Der Ring des Nibelungen: composition of the music

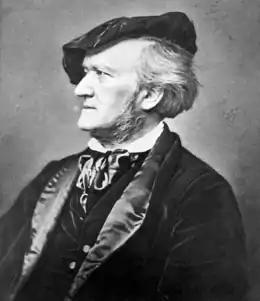
Richard Wagner

Like his libretti, Wagner's operatic scores generally passed through a series of distinct stages from sketch to fair copy; but because the composer altered his method of musical composition several times during the writing of the "Ring", there is not the same uniformity in the evolution of the music that we find in the texts. Furthermore, it was often Wagner's practice to work on two or more drafts of a work at the same time, switching back and forth between them as the fancy took him. Consequently, it is all but impossible to make definitive statements about the exact order in which the various themes, leitmotifs and instrumentations were arrived at. Each score, however, did pass through at least three stages, there being seven possible stages in all: